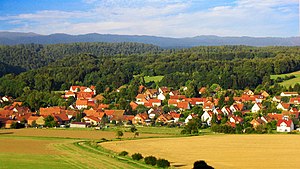
Waake / Geografi
Waake med bjergområdet Harzen i baggrunden
Waake er en by og kommune i det centrale Tyskland, beliggende under Landkreis Göttingen, i den sydlige del af delstaten Niedersachsen. Kommunen, der har godt 1.400 indbyggere, er en del af amtet Radolfshausen.